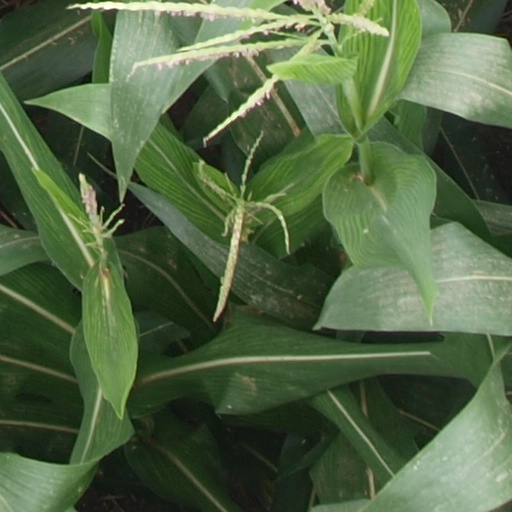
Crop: maize; corn